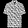
Label: Shirt